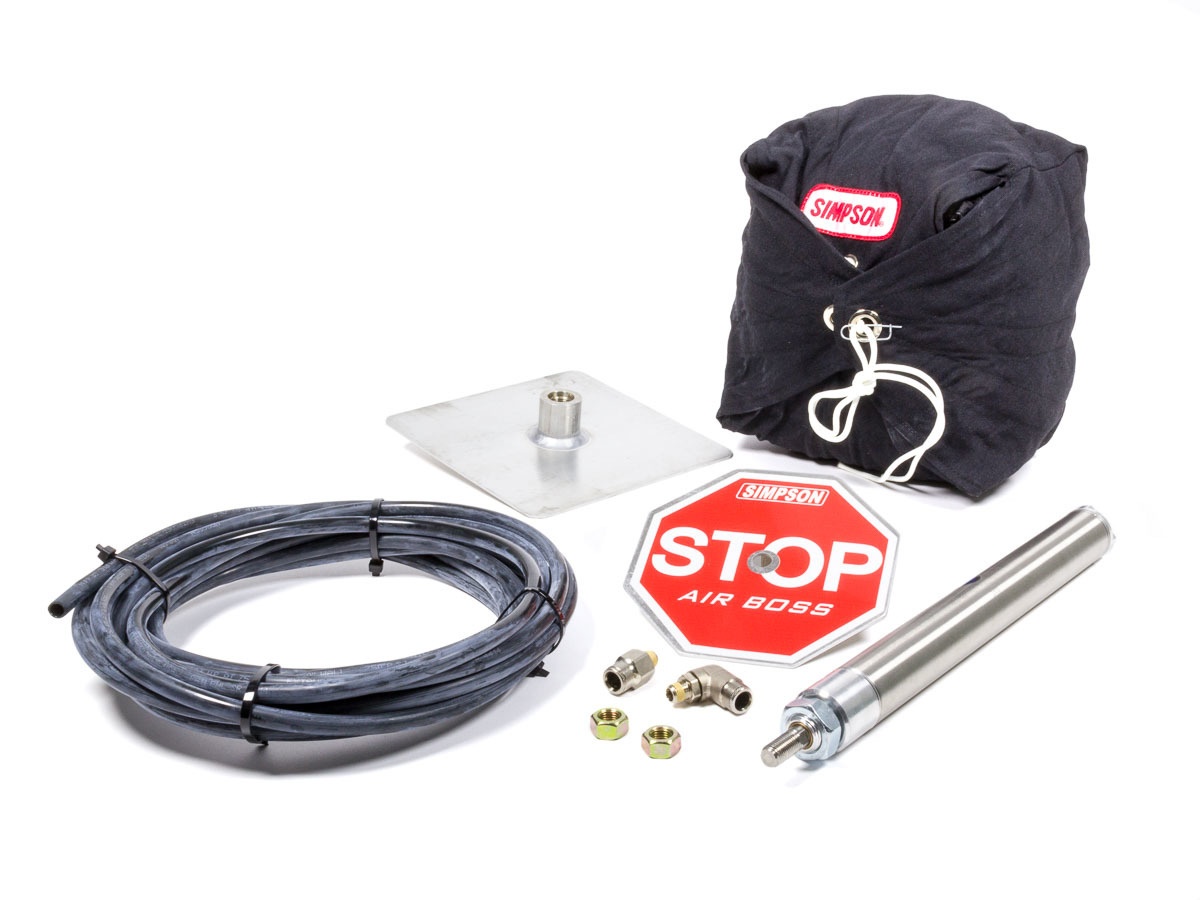
Chute w/Launcher 10ft Black Air Boss Nylon
Drag Parachute - Air Boss - 10 ft - Pneumatic Launcher - Up to 200-300 MPH - Nylon Pack / Parachute - Black - Each
Brand: SIMPSON SAFETY
Category: Vehicles & Parts > Vehicle Parts & Accessories > Vehicle Safety & Security > Aircraft Protective Gear > Aircraft Emergency Parachutes